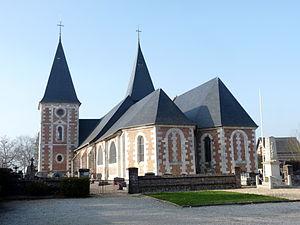
Collégiale Saint-Michel de Motteville (Inscrit) This building is indexed in the Base Mérimée, a database of architectural heritage maintained by the French Ministry of Culture,
Cet article recense les monuments historiques de l'arrondissement de Rouen, dans le département de la Seine-Maritime, en France.
Motteville est une commune française située dans le département de la Seine-Maritime en région Normandie.
La collégiale Saint-Michel à Motteville est aujourd’hui l’église paroissiale de la commune. Elle a été fondée par Nicolas Langlois en 1616.